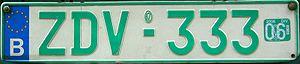
Les plaques d'immatriculation en Belgique sont assignées à une personne physique ou à une personne morale.